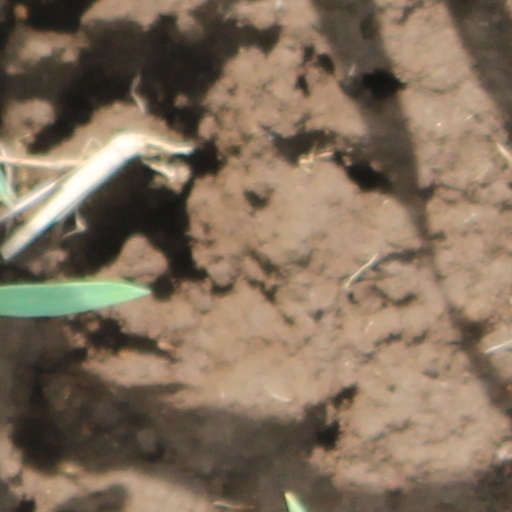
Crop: wheat